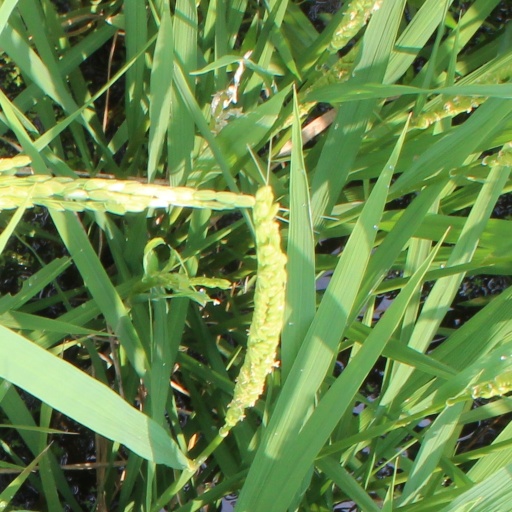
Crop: rice